Safety Harbor, Florida

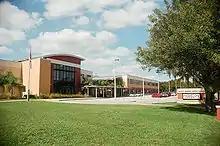
Safety Harbor Middle School

There are two public schools within the city: Safety Harbor Elementary School for grades one to five, and Safety Harbor Middle School for grades 6 to 8.